Nissan Cefiro

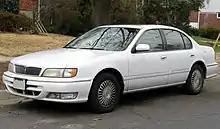
Infiniti I30 (US)

Nissan took the unusual step of marketing a left-hand drive version of the Cefiro A31 in Latin America, Turkey, Gulf States and other Eurasian countries as the Nissan Laurel Altima – in most export markets this slot was replaced by the Nissan Maxima. Unlike the Japanese versions, export models are fitted with a carbureted single cam " CA20S" inline-four producing and RB24 engine which was a single-cam 2.4-liter "RB" inline-six producing .